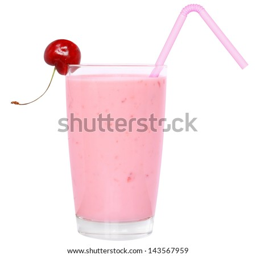
biological species decorated pair of cherries on a white background .